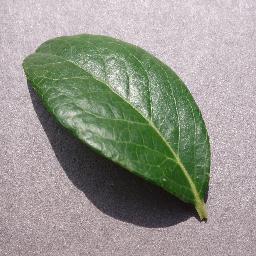
Label: Blueberry___healthy